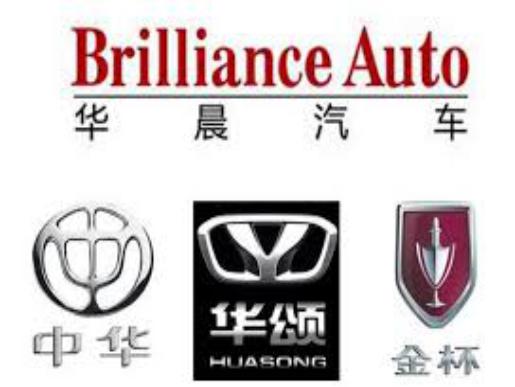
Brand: jinbei
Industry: Transportation